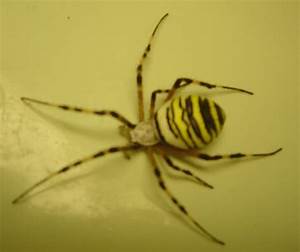
Label: ragno